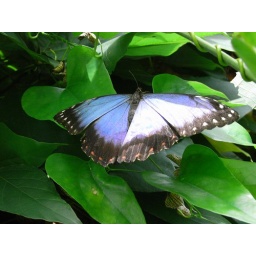
From the butterfly house at Stratford upon Avon